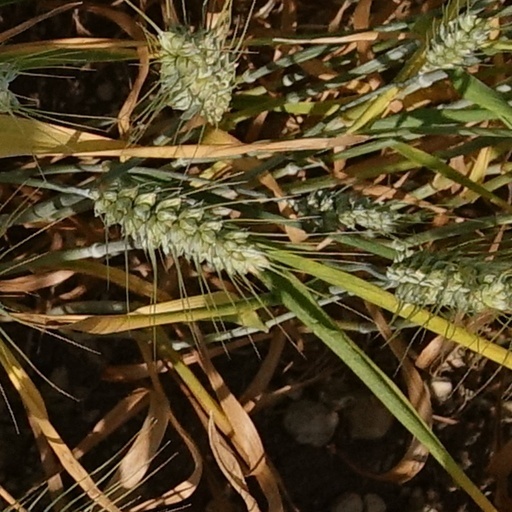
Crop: wheat